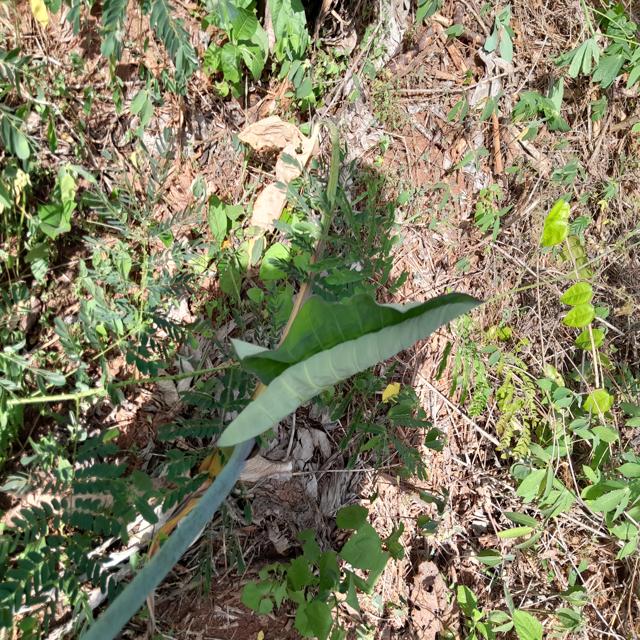
Label: Healthy